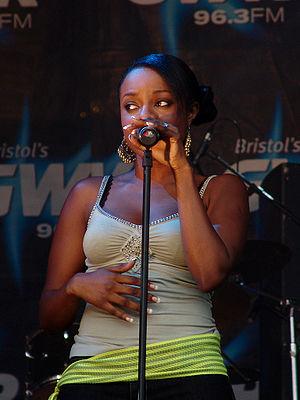
Keisha Buchanan est une chanteuse britannique, membre fondatrice des Sugababes en 1998. Éjectée du groupe contre son gré en septembre 2009, elle est remplacée par Jade Ewen avant de redevenir membre à en 2019.